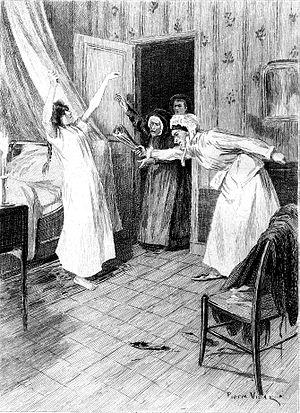
Pierrette est un roman d’Honoré de Balzac, publié en 1840. Il paraît pour la première fois en janvier 1840, sous la forme d’un feuilleton dans le journal Le Siècle, puis en deux volumes en septembre de la même année. Il fait partie de La Comédie humaine, rangé dans les Études de mœurs, dans le deuxième livre des Scènes de la vie de province et le sous-ensemble intitulé Les Célibataires.